Murr, Baden-Württemberg

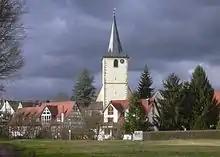
View of the village with church, Murr, Germany

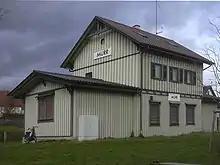
Disused railway station in Murr, Germany

Murr lies in the Neckar Basin in 196 to 261 meters height at the Murr, two kilometers before it flows into the Neckar and about twelve kilometers north of Ludwigsburg. An uninhabited exclave in the "Hardtwald" near Rielingshausen is attributed to the natural area Swabian-Franconian Forest.